Omara Khan Massoudi

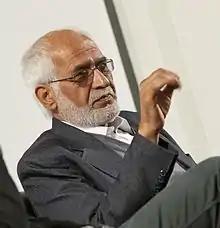
Omara Khan Massoudi in 2012

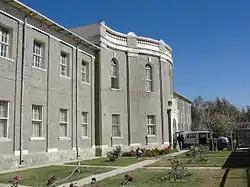
The National Museum of Afghanistan, 2010

Omara Khan Massoudi is an Afghan museum director. He was born in 1948. He helped save more than 20,000 valuable museum artworks to safety. In 1964 he won the Prince Claus Award.